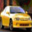
Label: automobile